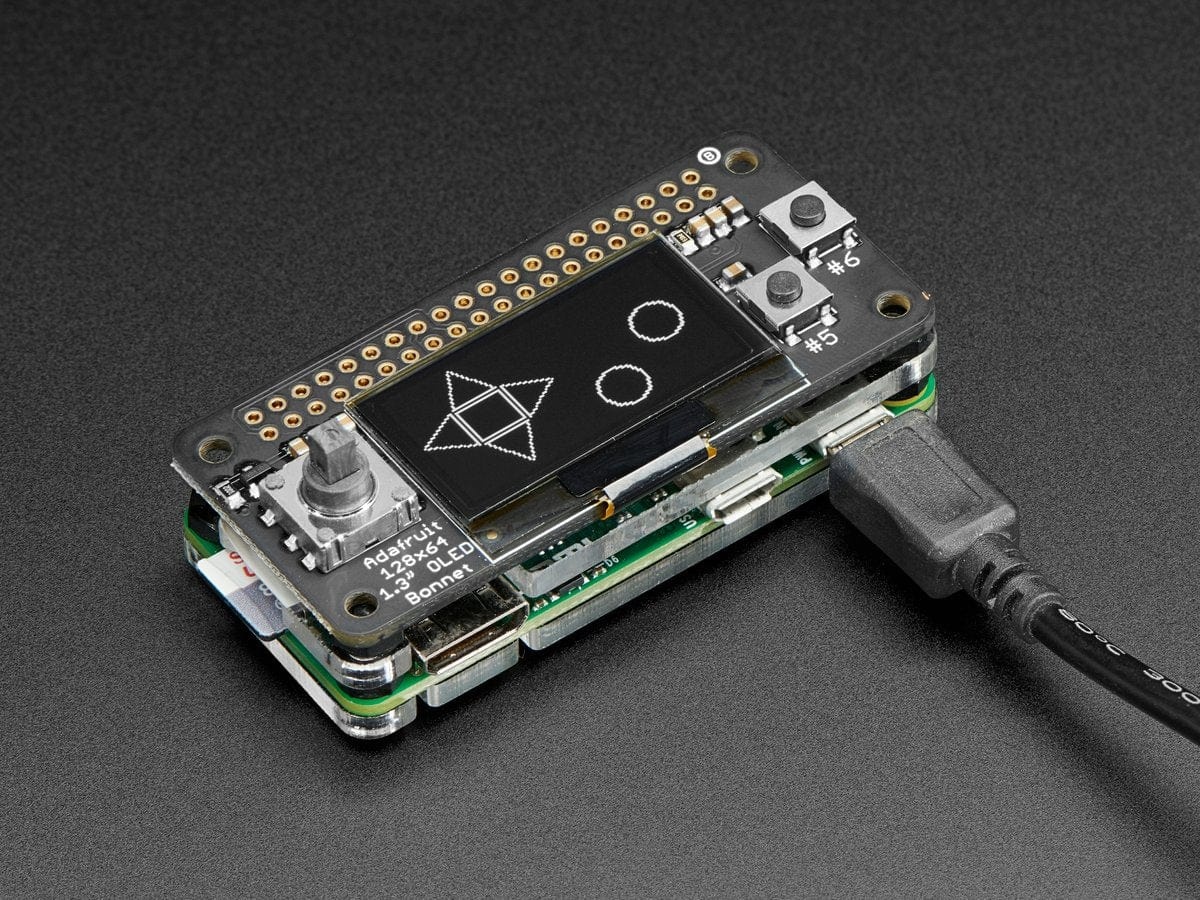
OLED Bonnet Pack for Raspberry Pi Zero - Includes Pi Zero W [Discontinued]
The OLED Bonnet Pack for Raspberry Pi Zero sets you up with the Pi Zero W , and our popular 128x64 OLED Bonnet . It's the big sister to our mini PiOLED add-on . This version has 128x64 pixels (instead of 128x32) and a much larger screen. With the OLED display in the center, we had some space on either side so we added a 5-way joystick and two pushbuttons. The OLED Bonnet is great for when you want to have a control interface for your project. Note: Due to popular demand, there might be some delay in shipping products containing Pi Zero W! These displays are small, only about 1.3" diagonal, but very readable due to the high contrast of an OLED display. This screen is made of 128x64 individual white OLED pixels and because the display makes its own light, no backlight is required. This reduces the power required to run the OLED and is why the display has such high contrast; we really like this miniature display for its crispness! This pack includes : Raspberry Pi Zero W - the type of low-cost game-changing product Raspberry Pi's known for - the super light, super lean microcomputer we've come to know and low, but now with built-in WiFi Adafruit 128x64 OLED Bonnet for Raspberry Pi - 128x64 individual white OLED pixels jam-packed into this miniature pi display - even includes a little 5-way joystick and two pushbuttons. Fully assembled - no soldering at all is required for this item Adafruit Pi Zero Enclosure - Adafruit's classic, sturdy plastic enclosure. Keeps your Pi Zero safe and you can plug the Bonnet on top Break-away 0.1" 2x20-pin Strip Dual Male Header - Solder this to your Pi Zero so you can plug in the Bonnet Please note that this display is too small to act as a primary display for the Pi (e.g. it can't act like or display what would normally be on the HDMI screen). Instead, we recommend using pygame for drawing or writing text. Using the display and controls in python is very easy, we have a library ready-to-go for the SSD1306 OLED chipset and the joystick/buttons are connected to GPIO pins on the Pi. Our example code allows you to draw images, text, whatever you like, using the Python imaging library. We also have example code for using the joystick/buttons/OLED together. Our tests showed 15 FPS update rates so you can do animations or simple video. Please note that OLED displays are made of hundreds of...OLEDs! That means each pixel is a little organic LED, and if its kept on for over 1000 hours it'll start to dim. If you want to keep the display uniformly bright, please turn off the display (set the pixels off) when it isn't needed to keep them from dimming. Some light through-hole soldering is required to attach the headers onto the Pi Zero W. A soldering iron and solder are required to perform this task. Instructions, software, downloads and more in the OLED Bonnet Learning Guide! Works with any Raspberry Pi computer, including the original Pi 1, B+, Pi 2, Pi 3, Pi 4, and Pi Zero. Technical Details
Brand: Adafruit
Category: Electronics > Circuit Boards & Components > Printed Circuit Boards > Development Boards